TransGeneration

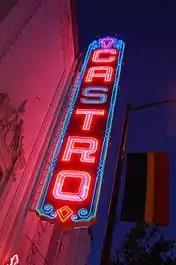
"TransGeneration" premiered at the Castro Theatre on the seventh night of the Frameline Film Festival in June 2005.

For preview screenings, the series was edited to an 83-minute feature film. The global premiere of the film version was on June 23, 2005, at the Castro Theatre in San Francisco, for the 29th Frameline Film Festival. This was the first occasion on which the four students were able to meet. After the screening, the audience greeted director Jeremy Simmons and producer Thairin Smothers with a standing ovation. A second standing ovation followed as Gabbie, T.J., Lucas, and Raci walked to the stage.